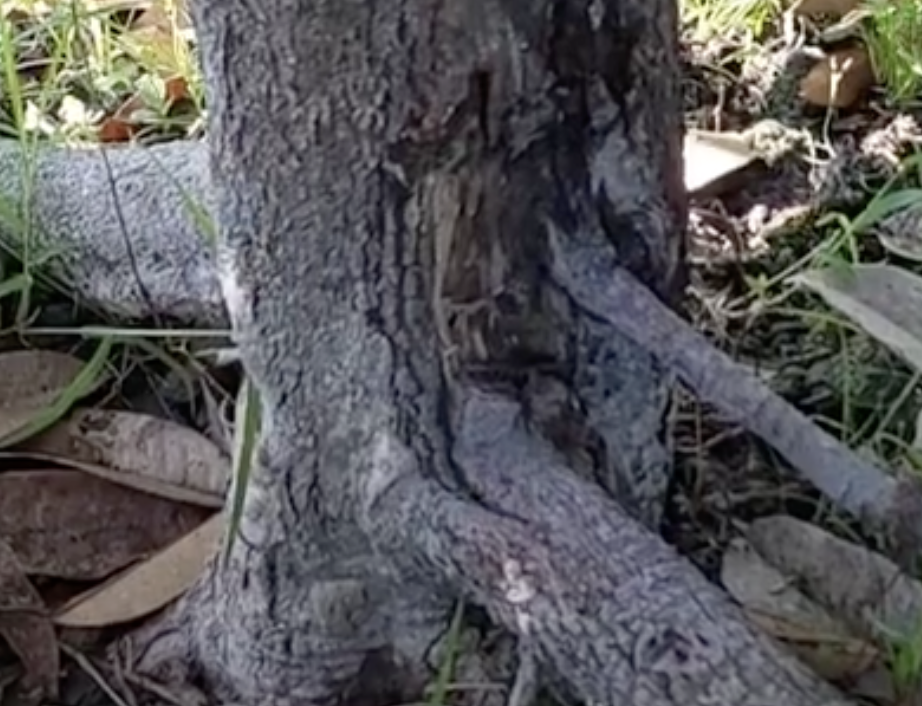
Label: stem_cracking_ gummosis